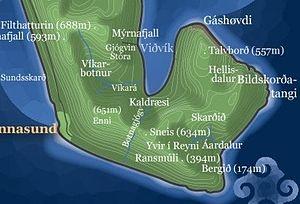
Viðvík est une baie située sur la côte orientale de l'île de Viðoy, dans les îles Féroé.